Data cooperative

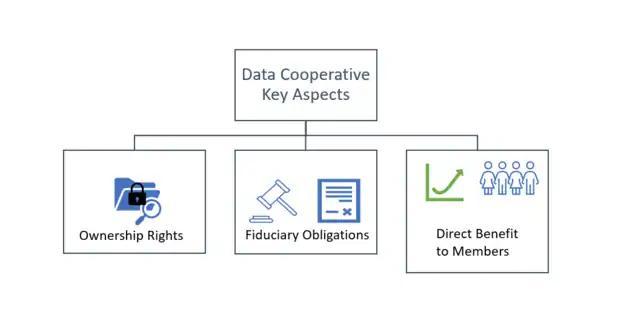
Flow Chart of a Data Cooperatives Key Aspects

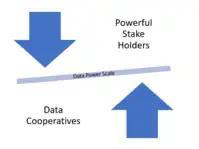
Data Power Scale

Within contemporary societies, "data" - as a commodity - is continuously becoming more valuable. Over the past decade, the control of data has been concentrated between a limited number of actors, such as; 'big tech' companies (e.g. Facebook & Google) and government entities. By forming a data cooperative, citizens can actively establish themselves as stakeholders within the world's data economy. Through creating stakeholders, data cooperatives contribute to evening out the data power imbalances by competing against, and impeding on the data monopolies that the 'big tech' companies and government entities have.